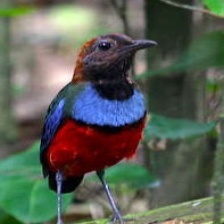
Species: RED BELLIED PITTA
Scientific name: PITTA ERYTHROGASTER